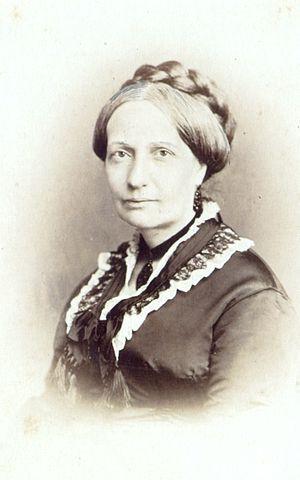
Thérèse-Christine de Bourbon-Siciles ou Thérèse-Christine des Deux-Siciles, princesse des Deux-Siciles puis, par son mariage, impératrice du Brésil, est née le 14 mars 1822, à Naples, dans le royaume des Deux-Siciles, et est décédée à Porto, au Portugal, le 28 décembre 1889. C'est une princesse de la Maison de Bourbon et la troisième et dernière impératrice du Brésil.